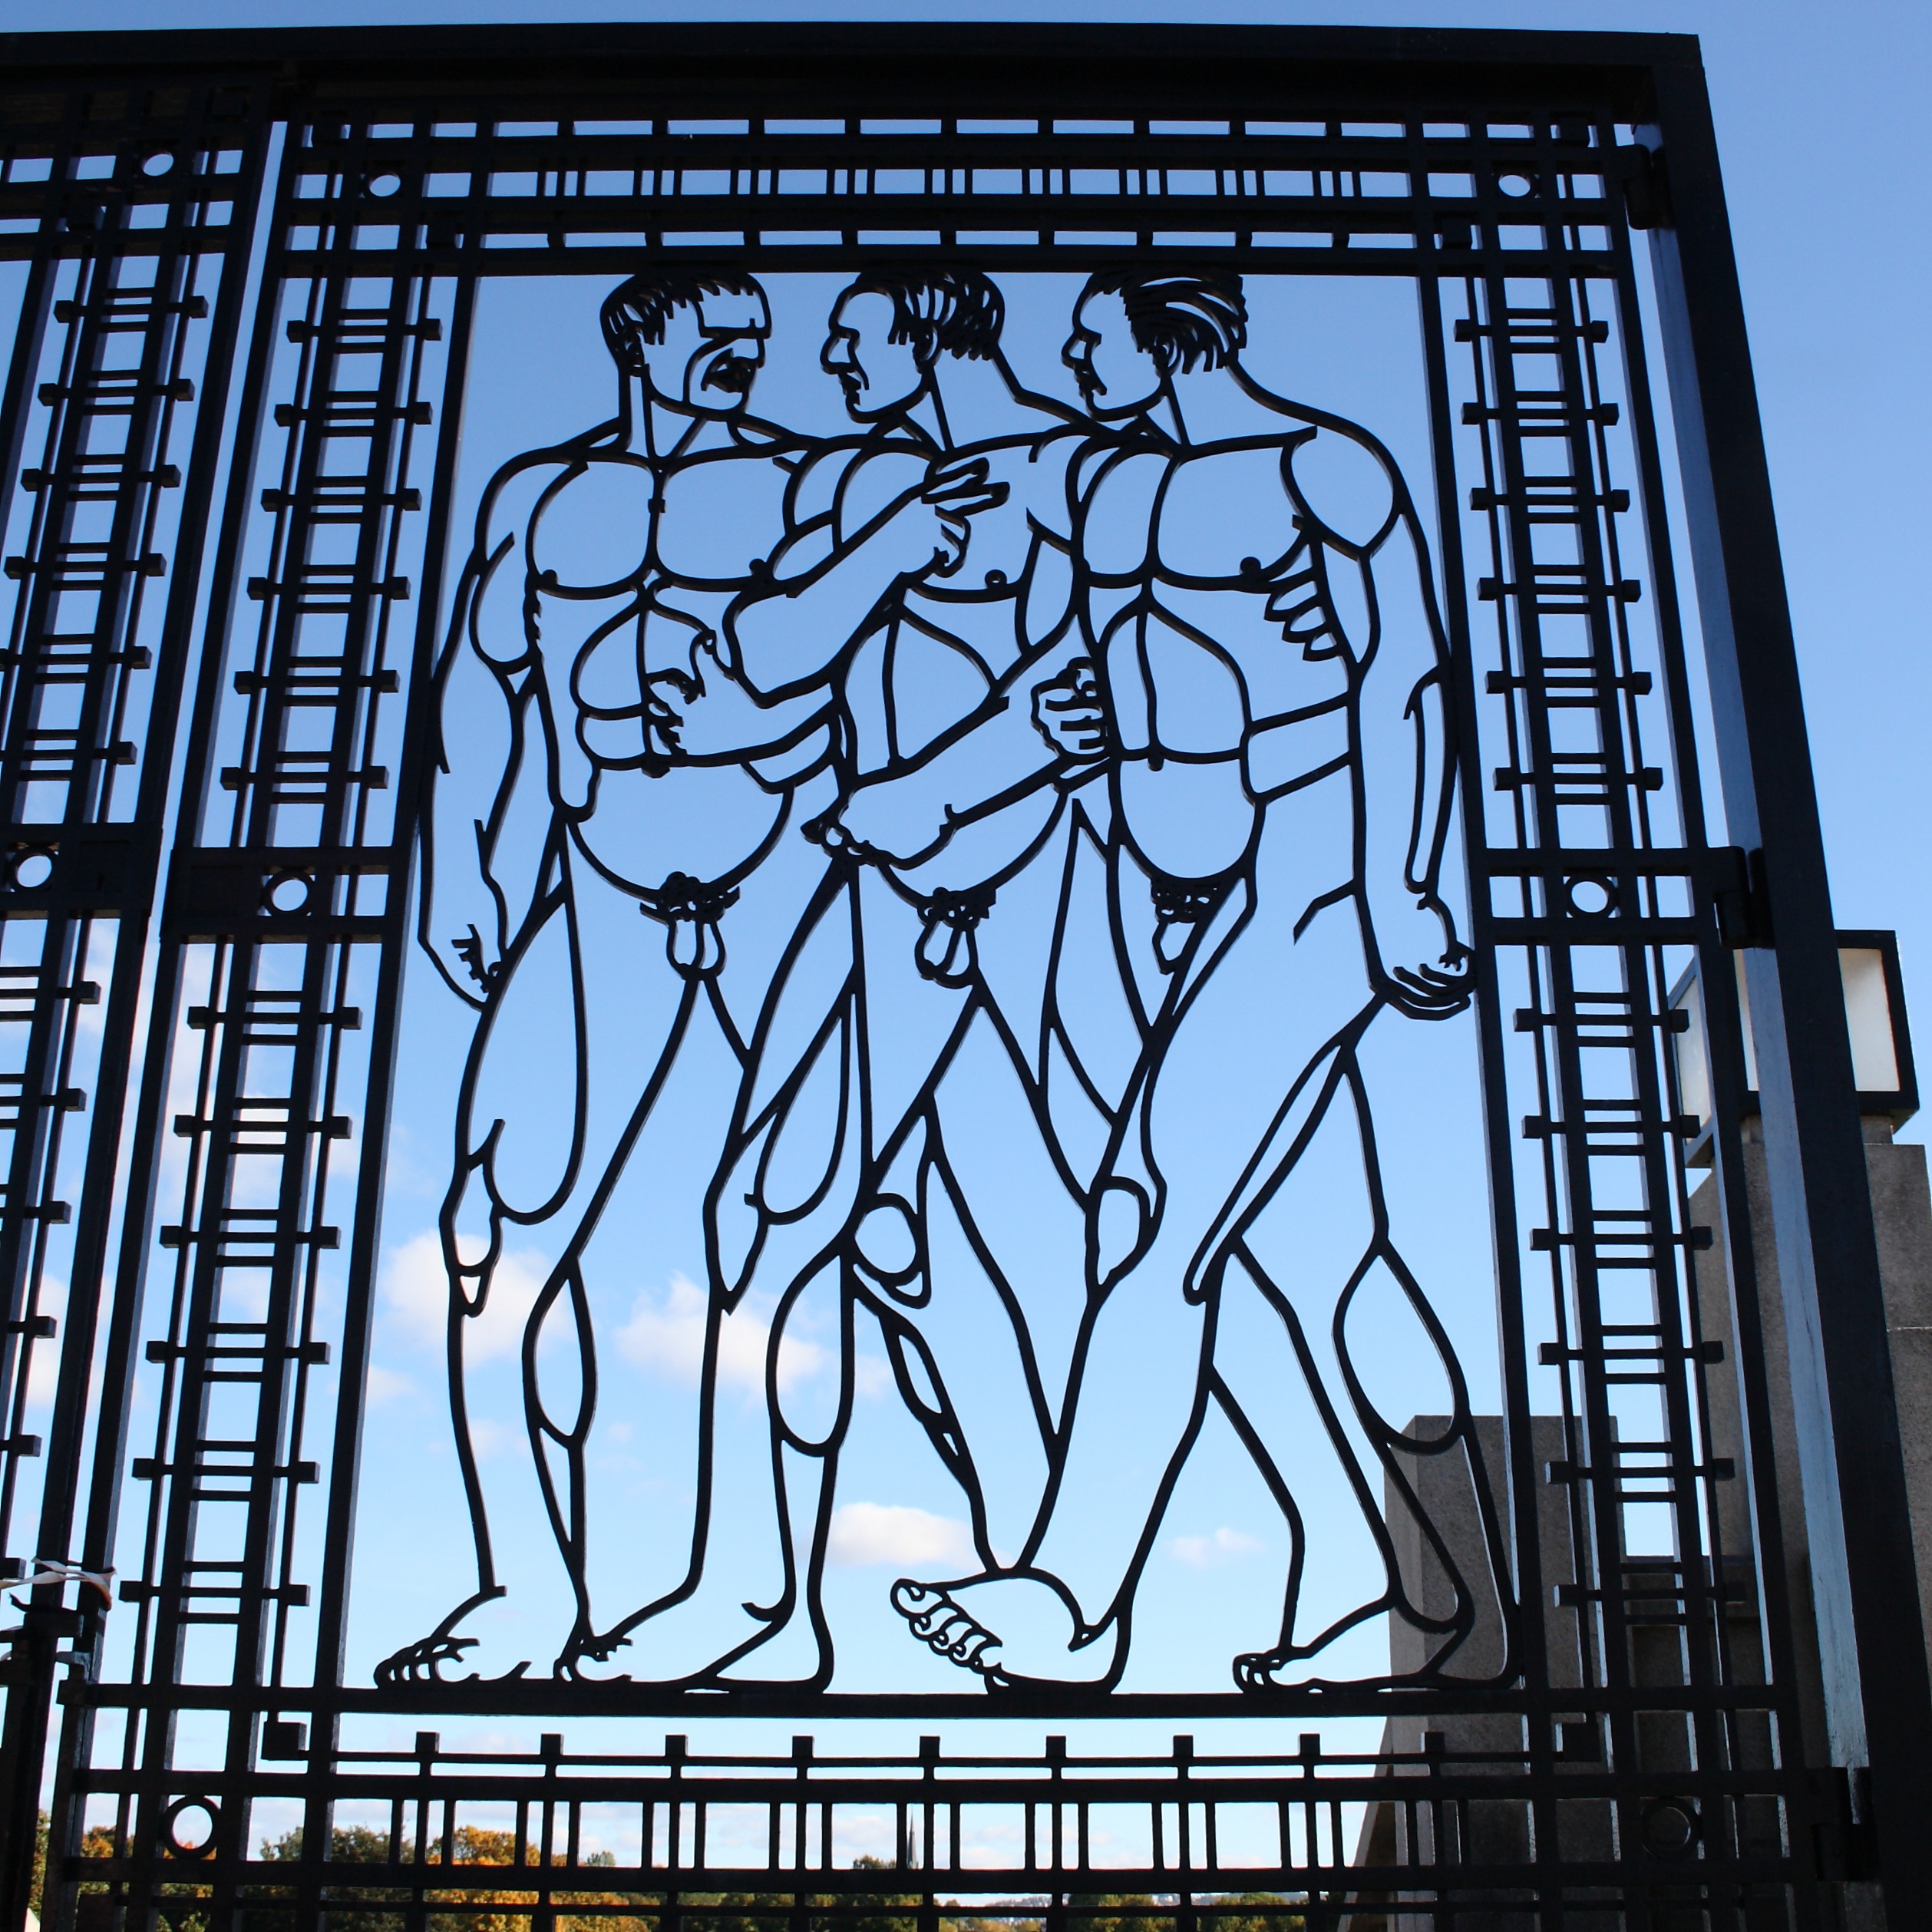
window, glass, line, park, material, stained glass, sculpture, art, symmetry, iron, norway, oslo, vigeland park